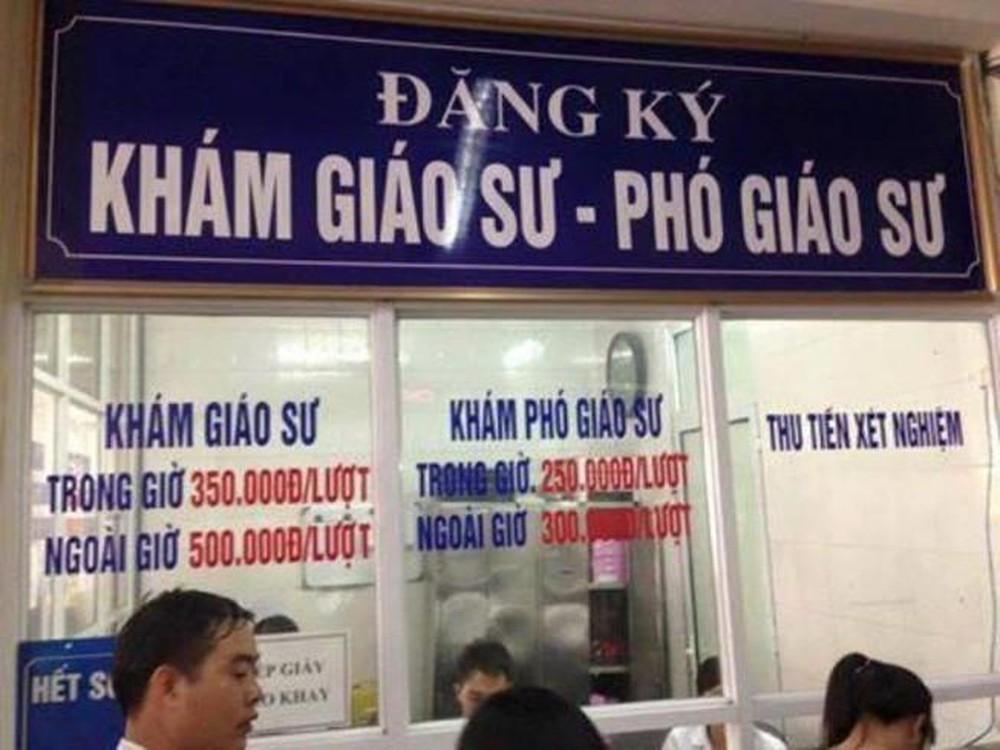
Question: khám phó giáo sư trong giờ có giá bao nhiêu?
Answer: khám phó giáo sư trong giờ có giá 250 000 đồng / lượt